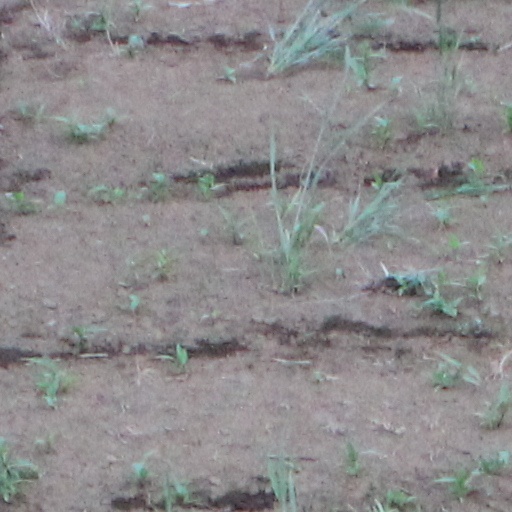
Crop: wheat